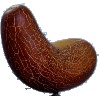
Label: Cucumber Ripe 1